Little Sutton, Lincolnshire

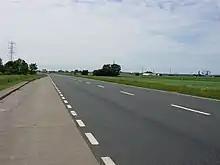
The A17

For Parliamentary, County, and District elections, the parish is taken together with its bigger sibling, Long Sutton. Purely parish matters are dealt with by a parish meeting. On South Holland District Council, it is part of the Long Sutton ward, with Lutton and Tydd. At the 2001 census, 100% of the parish was white, with 87% describing themselves as Christian.